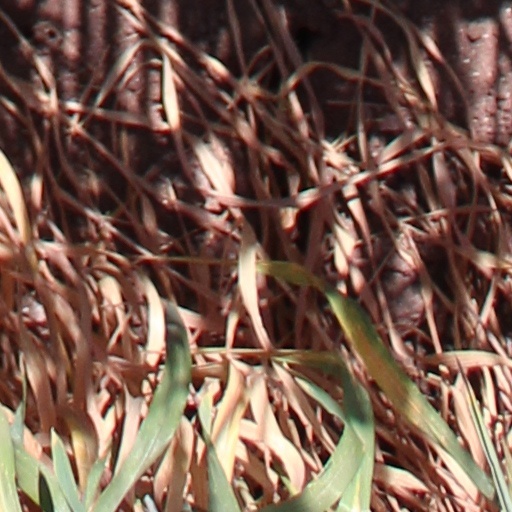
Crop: wheat